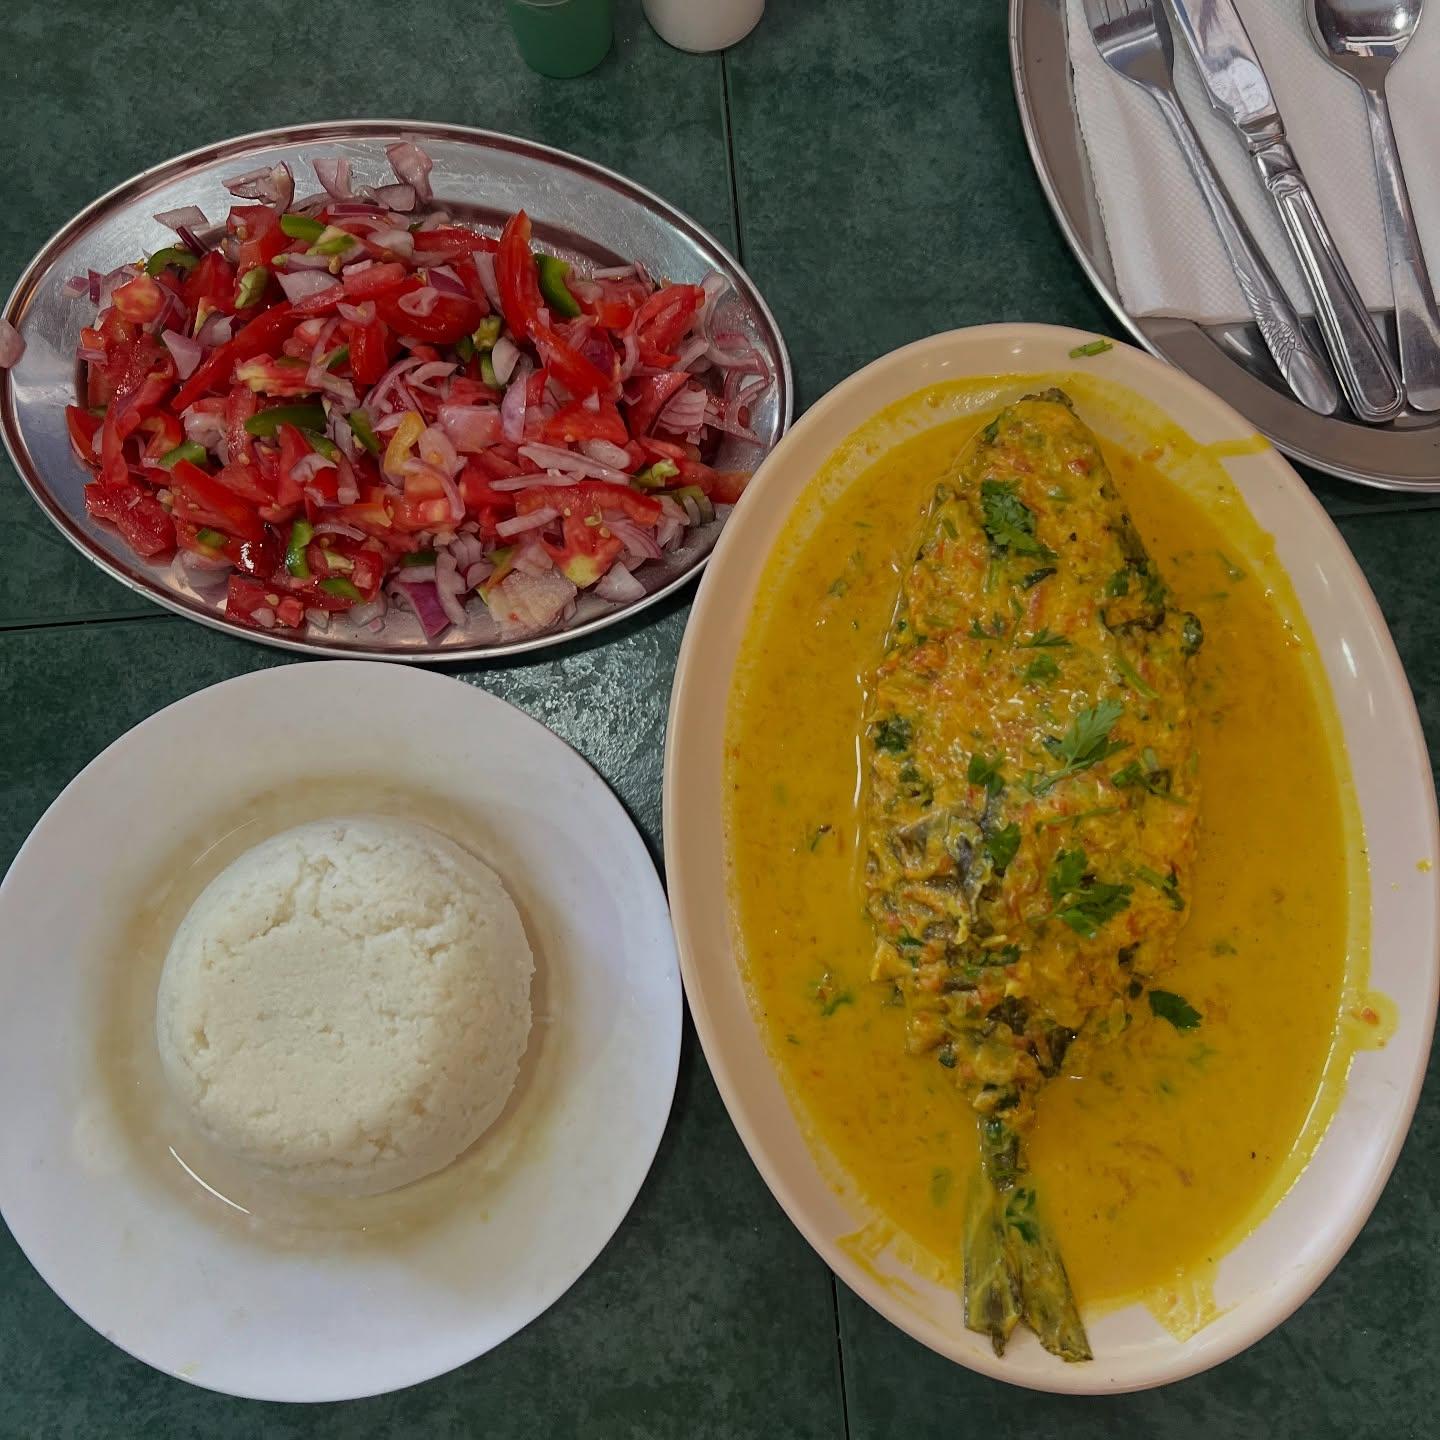
Sahani nne zilizowekwa vitu tofauti tofauti. Moja ikiwa na sima, nyingine ikiwa na samaki na mchuzi ,ya tatu ikiwa na kachumbari na ya nne ikiwa na vijiko.